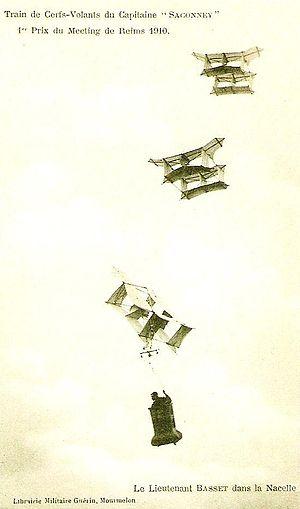
Cerf-volant du lieutenant Rasset lors de la Grande Semaine d'Aviation de la Champagne (1910) .
Jacques-Théodore Saconney, né le 18 janvier 1874 à Turin en Italie et mort le 14 juillet 1935 à Dijon, est un officier français, qui a été un général de division, un scientifique spécialisé dans la photographie aérienne et la météorologie, et un aérostier chevronné.